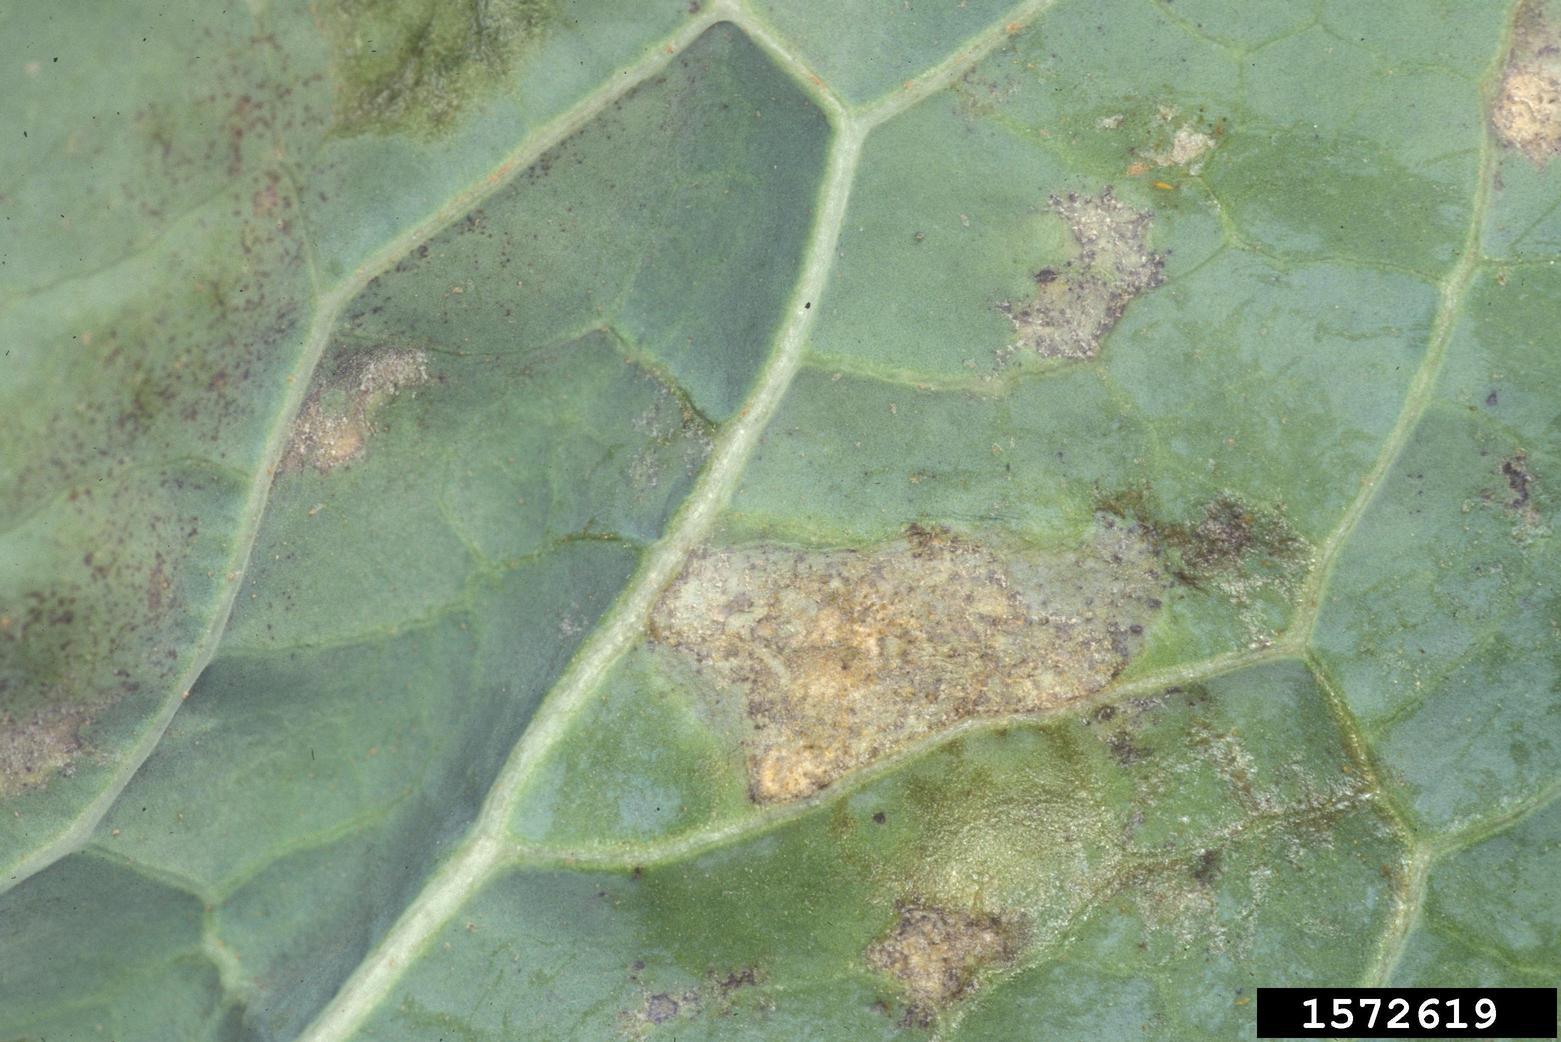
Plant: Cabbage
Disease: cabbage downy mildew